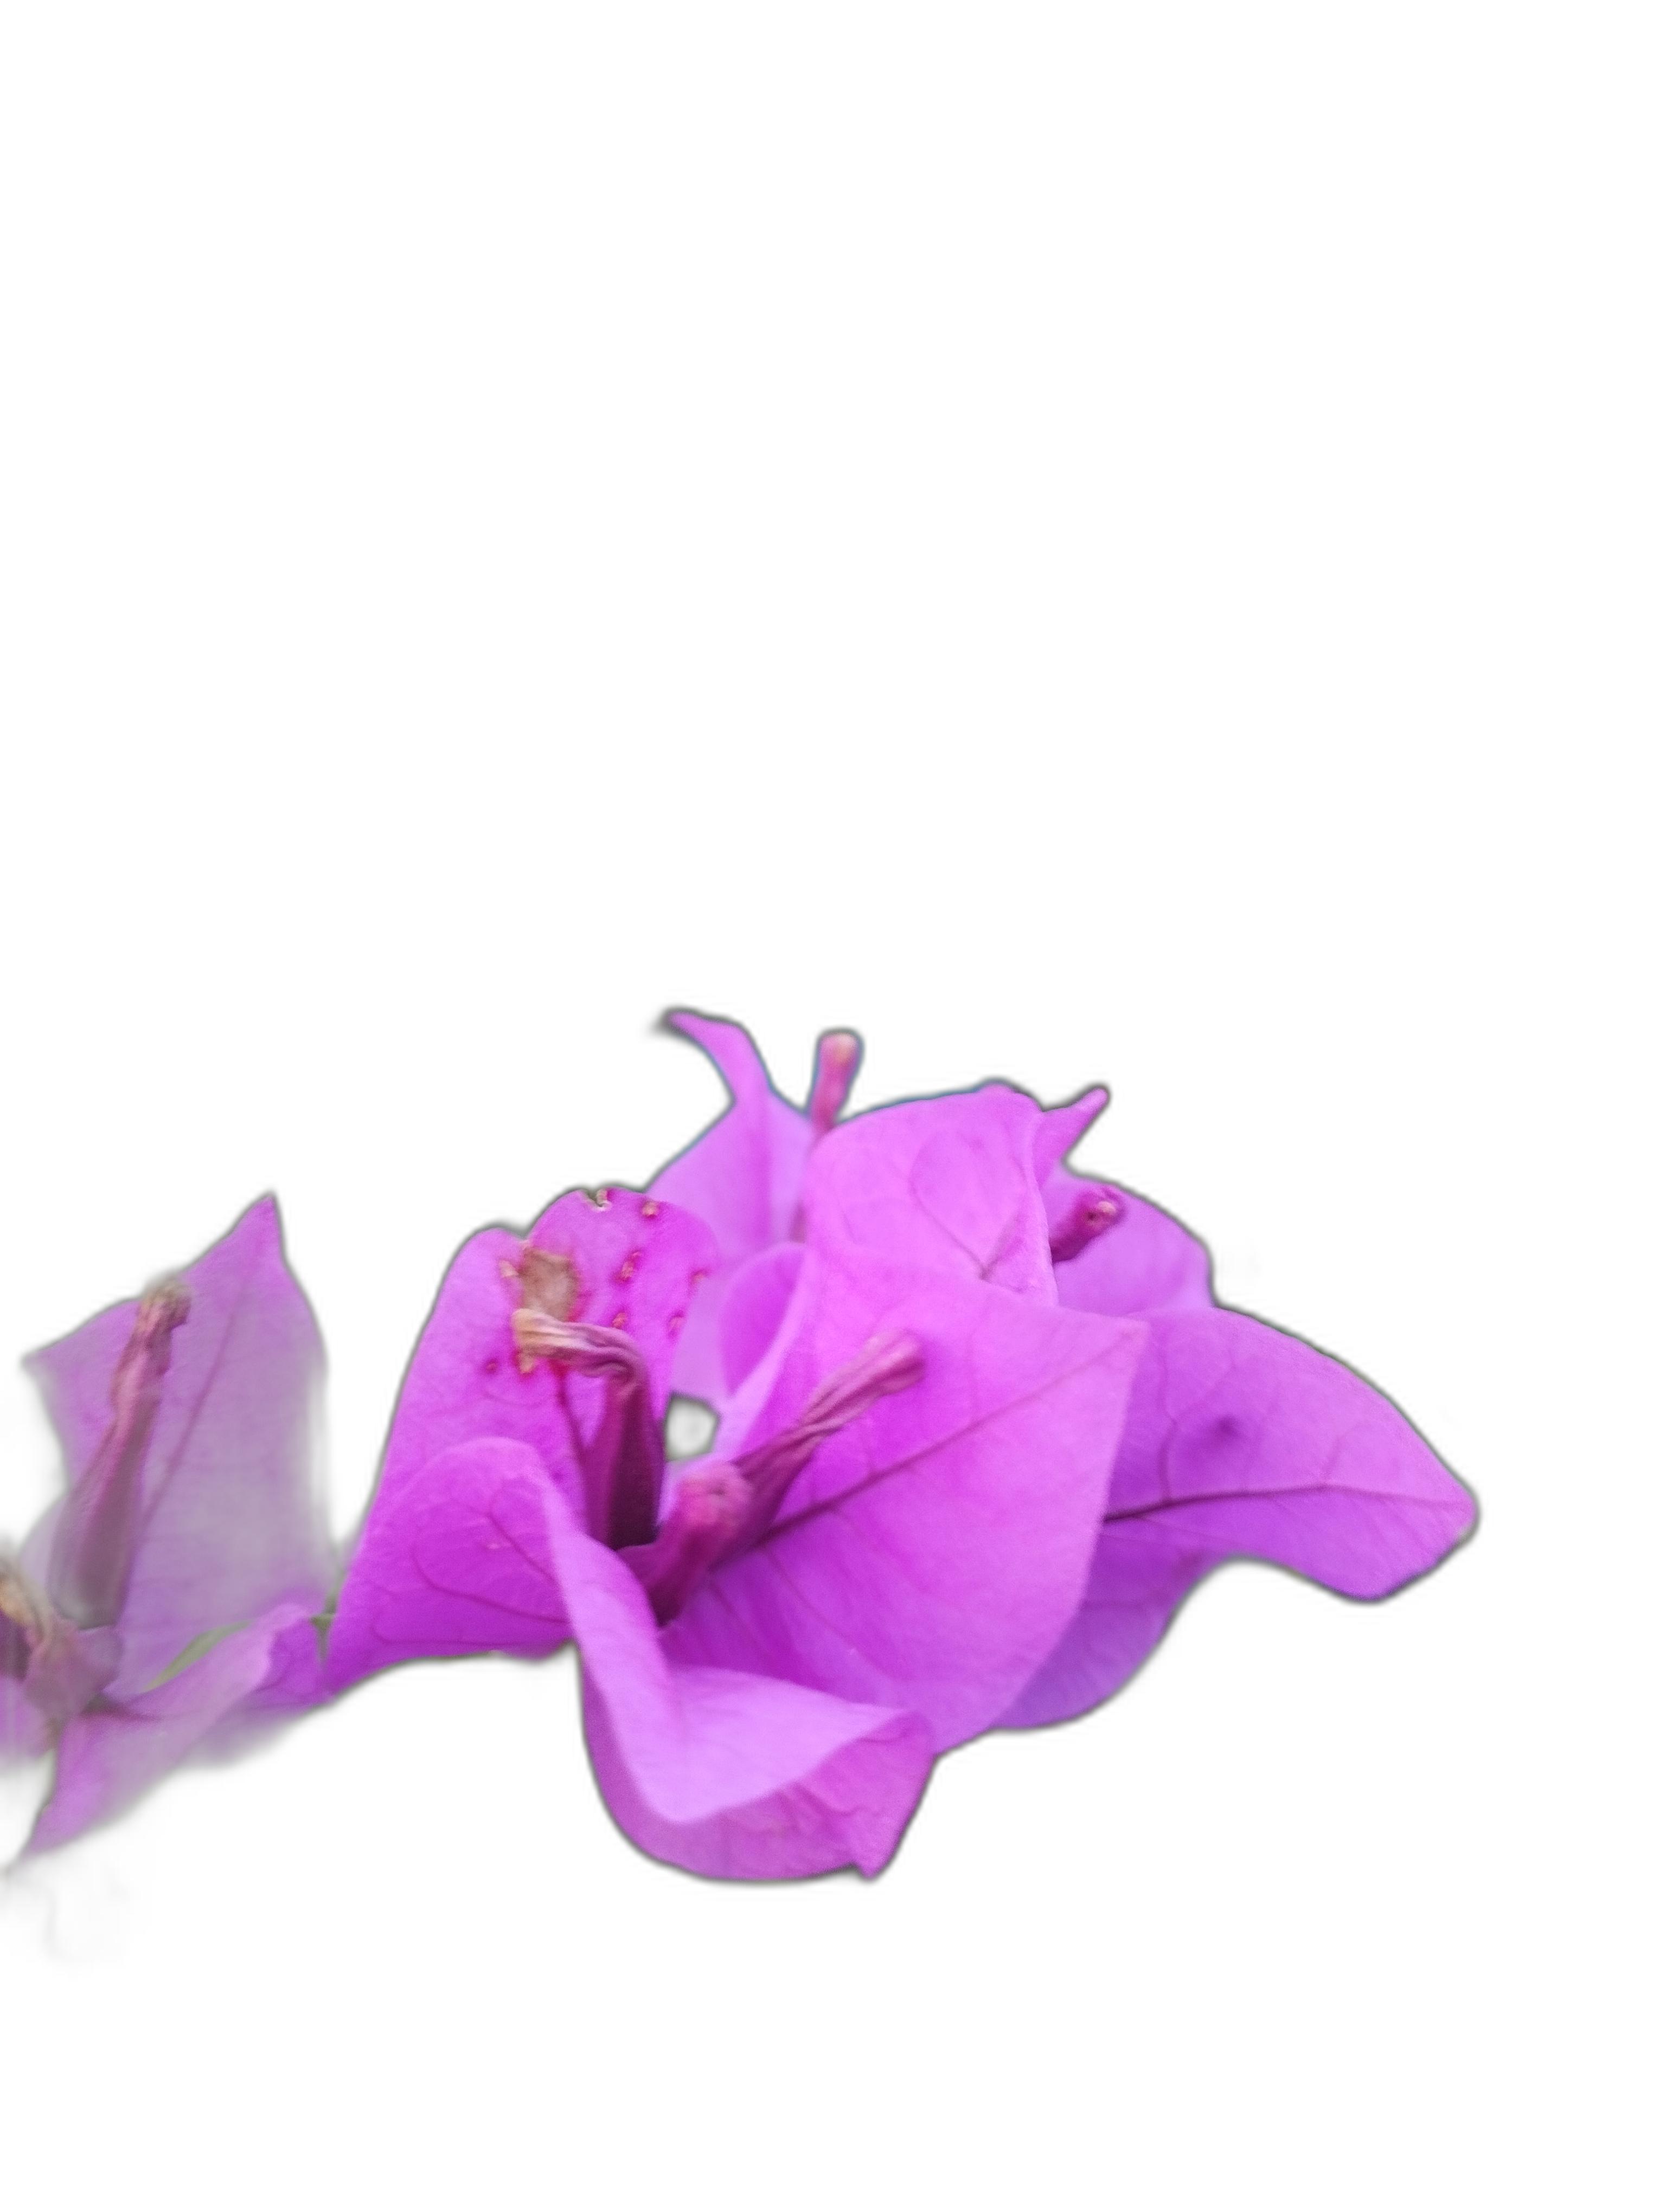
Label: Bougainvillea